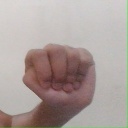
अक्षर: ठ